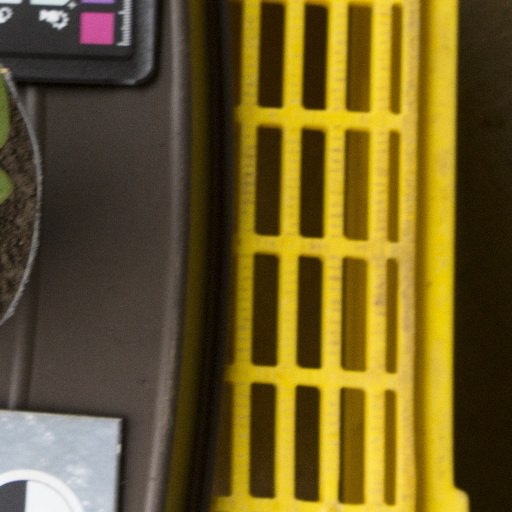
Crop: soybean